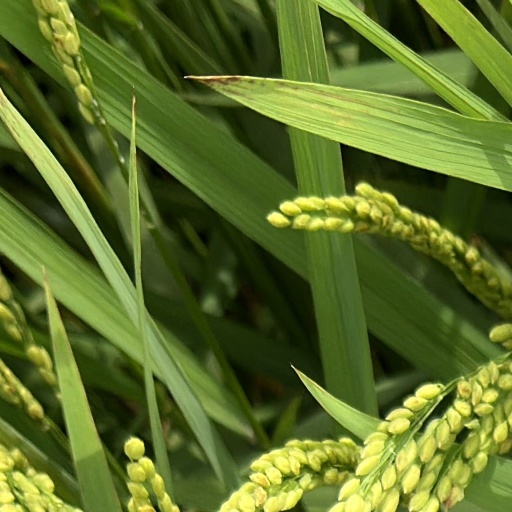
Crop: rice